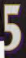
Number: 5